Appalachian music

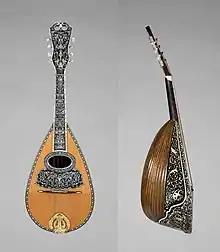
Mandolin

Several Appalachian fiddle tunes have origins in Gaelic-speaking regions of Ireland and Scotland, for example "Leather Britches", based on "Lord MacDonald's Reel". These may have come to Appalachia via printed versions which were very popular throughout the British Empire in the eighteenth century, rather than directly from Gaelic areas. The style of the 18th century Scottish fiddler Niel Gow, which involved a powerful and rhythmic short bow sawstroke technique, is said to have become the foundation of Appalachian fiddling.